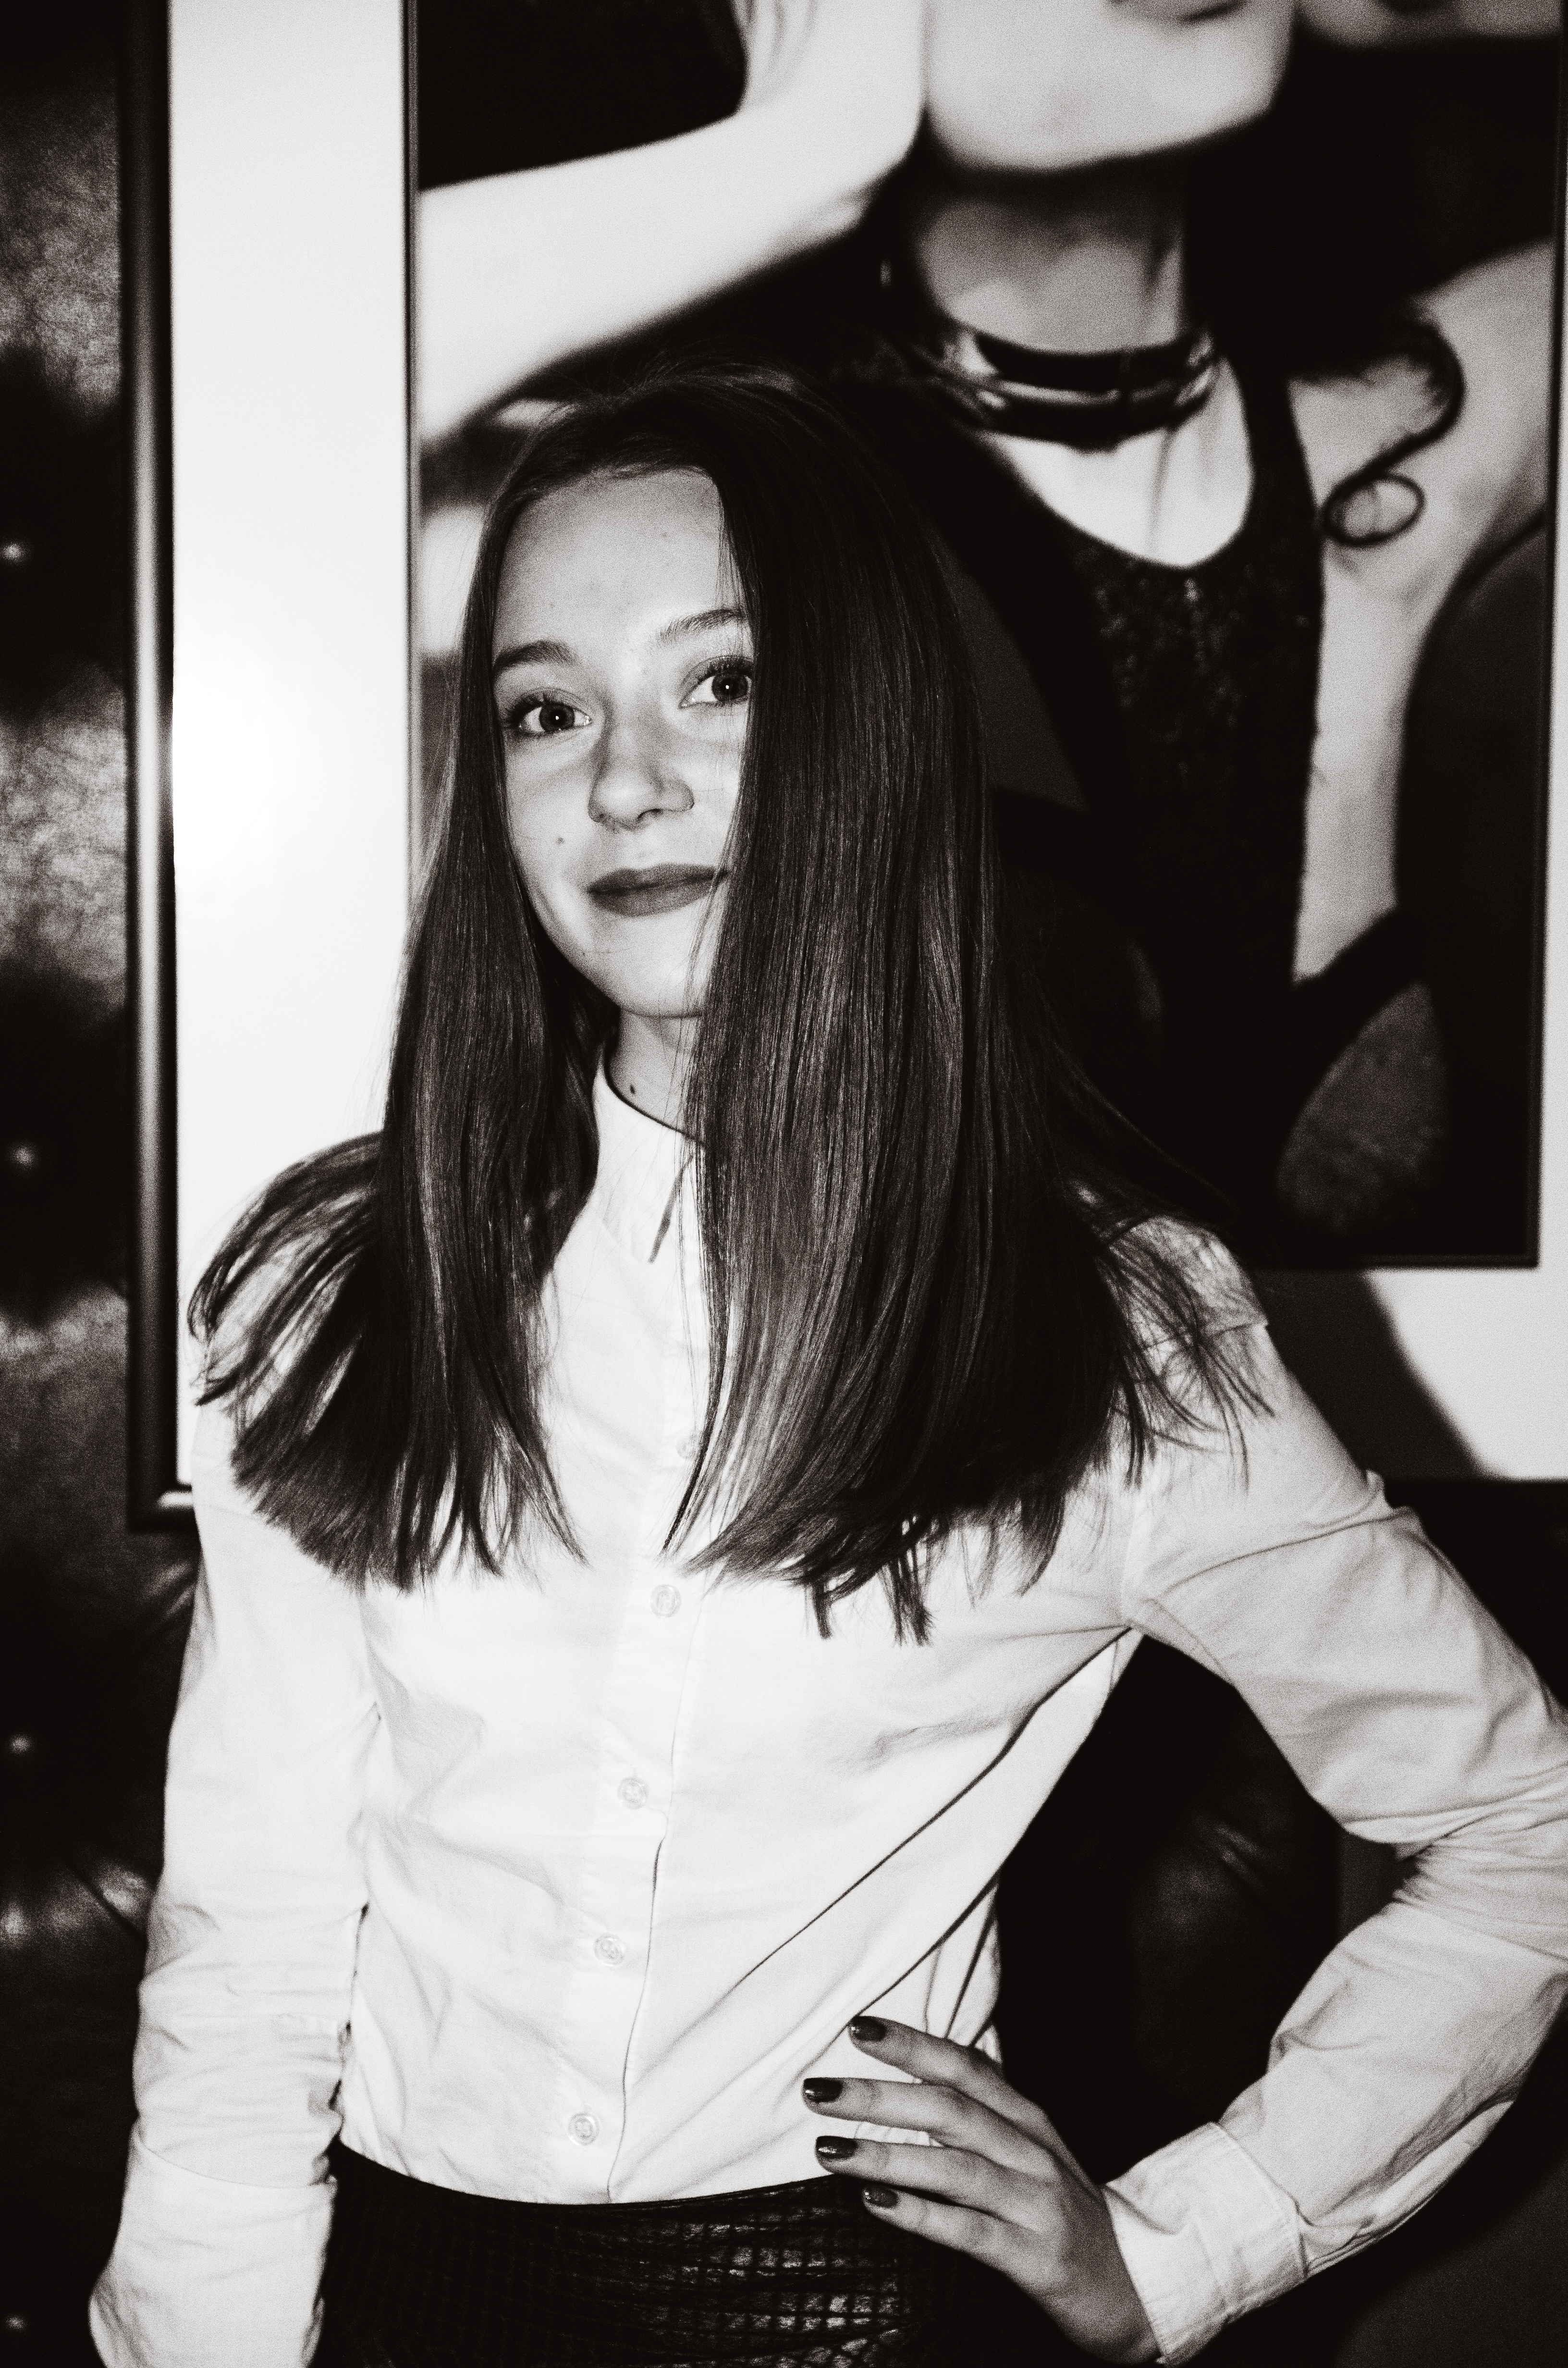
person, black and white, girl, woman, hair, white, photography, view, female, portrait, model, young, youth, fashion, clothing, black, monochrome, lady, blonde, jacket, hairstyle, long hair, girls, dress, hands, legs, glasses, photograph, eyewear, beauty, style, armchair, posture, smiles, dark background, cosmetics, erotic, photo shoot, light background, monochrome photography, vision care, supermodel